Bellevueplatz

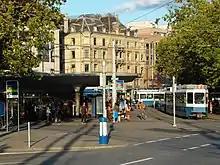
Bellevue tram stop

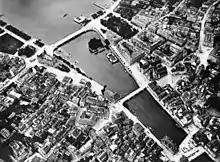
Limmatquai and other quays in Zurich: Bellevueplatz and Bürkliplatz, Quaibrücke. Also: Münsterbrücke and Münsterhof, and Rathausbrücke–Weinplatz (aerial photography by Eduard Spelterini c. mid-1890s)

Bellevueplatz (from the French , meaning "beautiful sight") is a town square in the city of Zurich, Switzerland built in 1856. Named after the former on its north side, it is one of the nodal points for roads and public transportation in Zurich, as well as an extension of the quaysides in Zurich that were built between 1881 and 1887. It is part of the Altstadt district (Kreis 1).